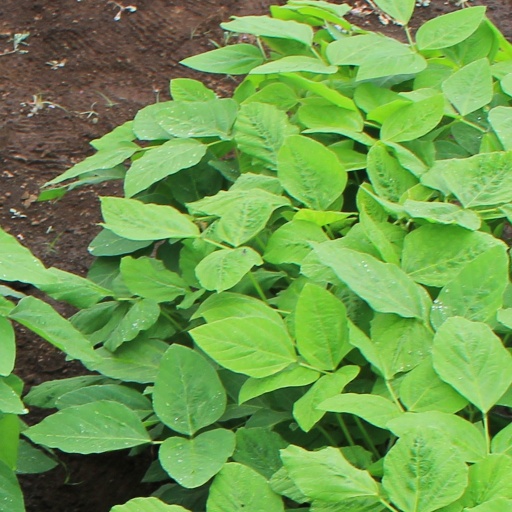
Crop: soybean